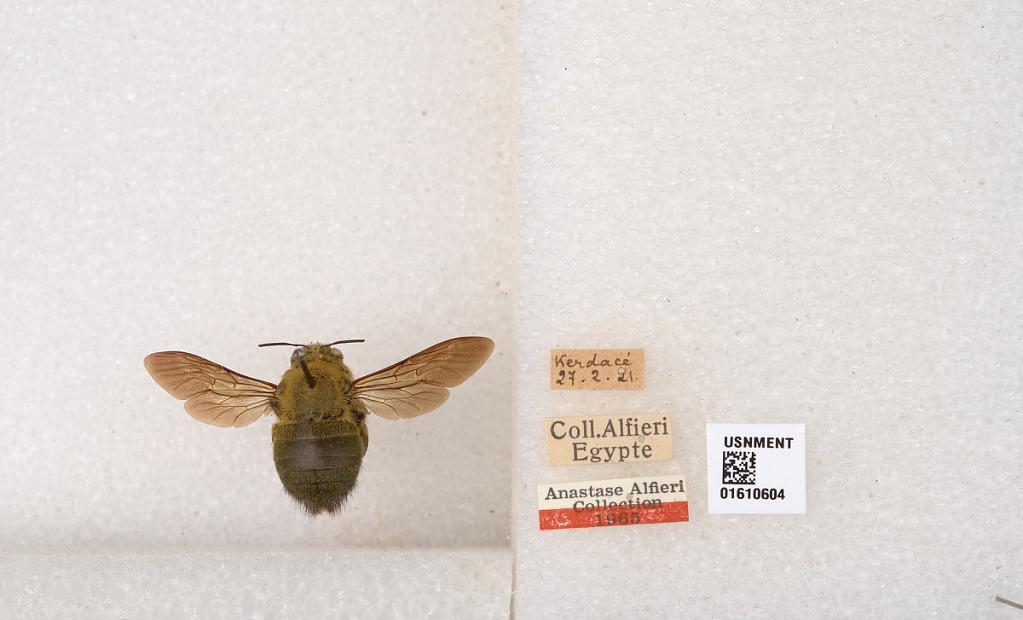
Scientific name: Xylocopa (Koptortosoma) aestuans (Linnaeus)
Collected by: Alfieri
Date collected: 1921-2-27
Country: Egypt
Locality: Kerdace
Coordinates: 30.0239, 31.1193